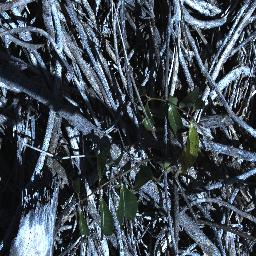
Label: rubber_vine